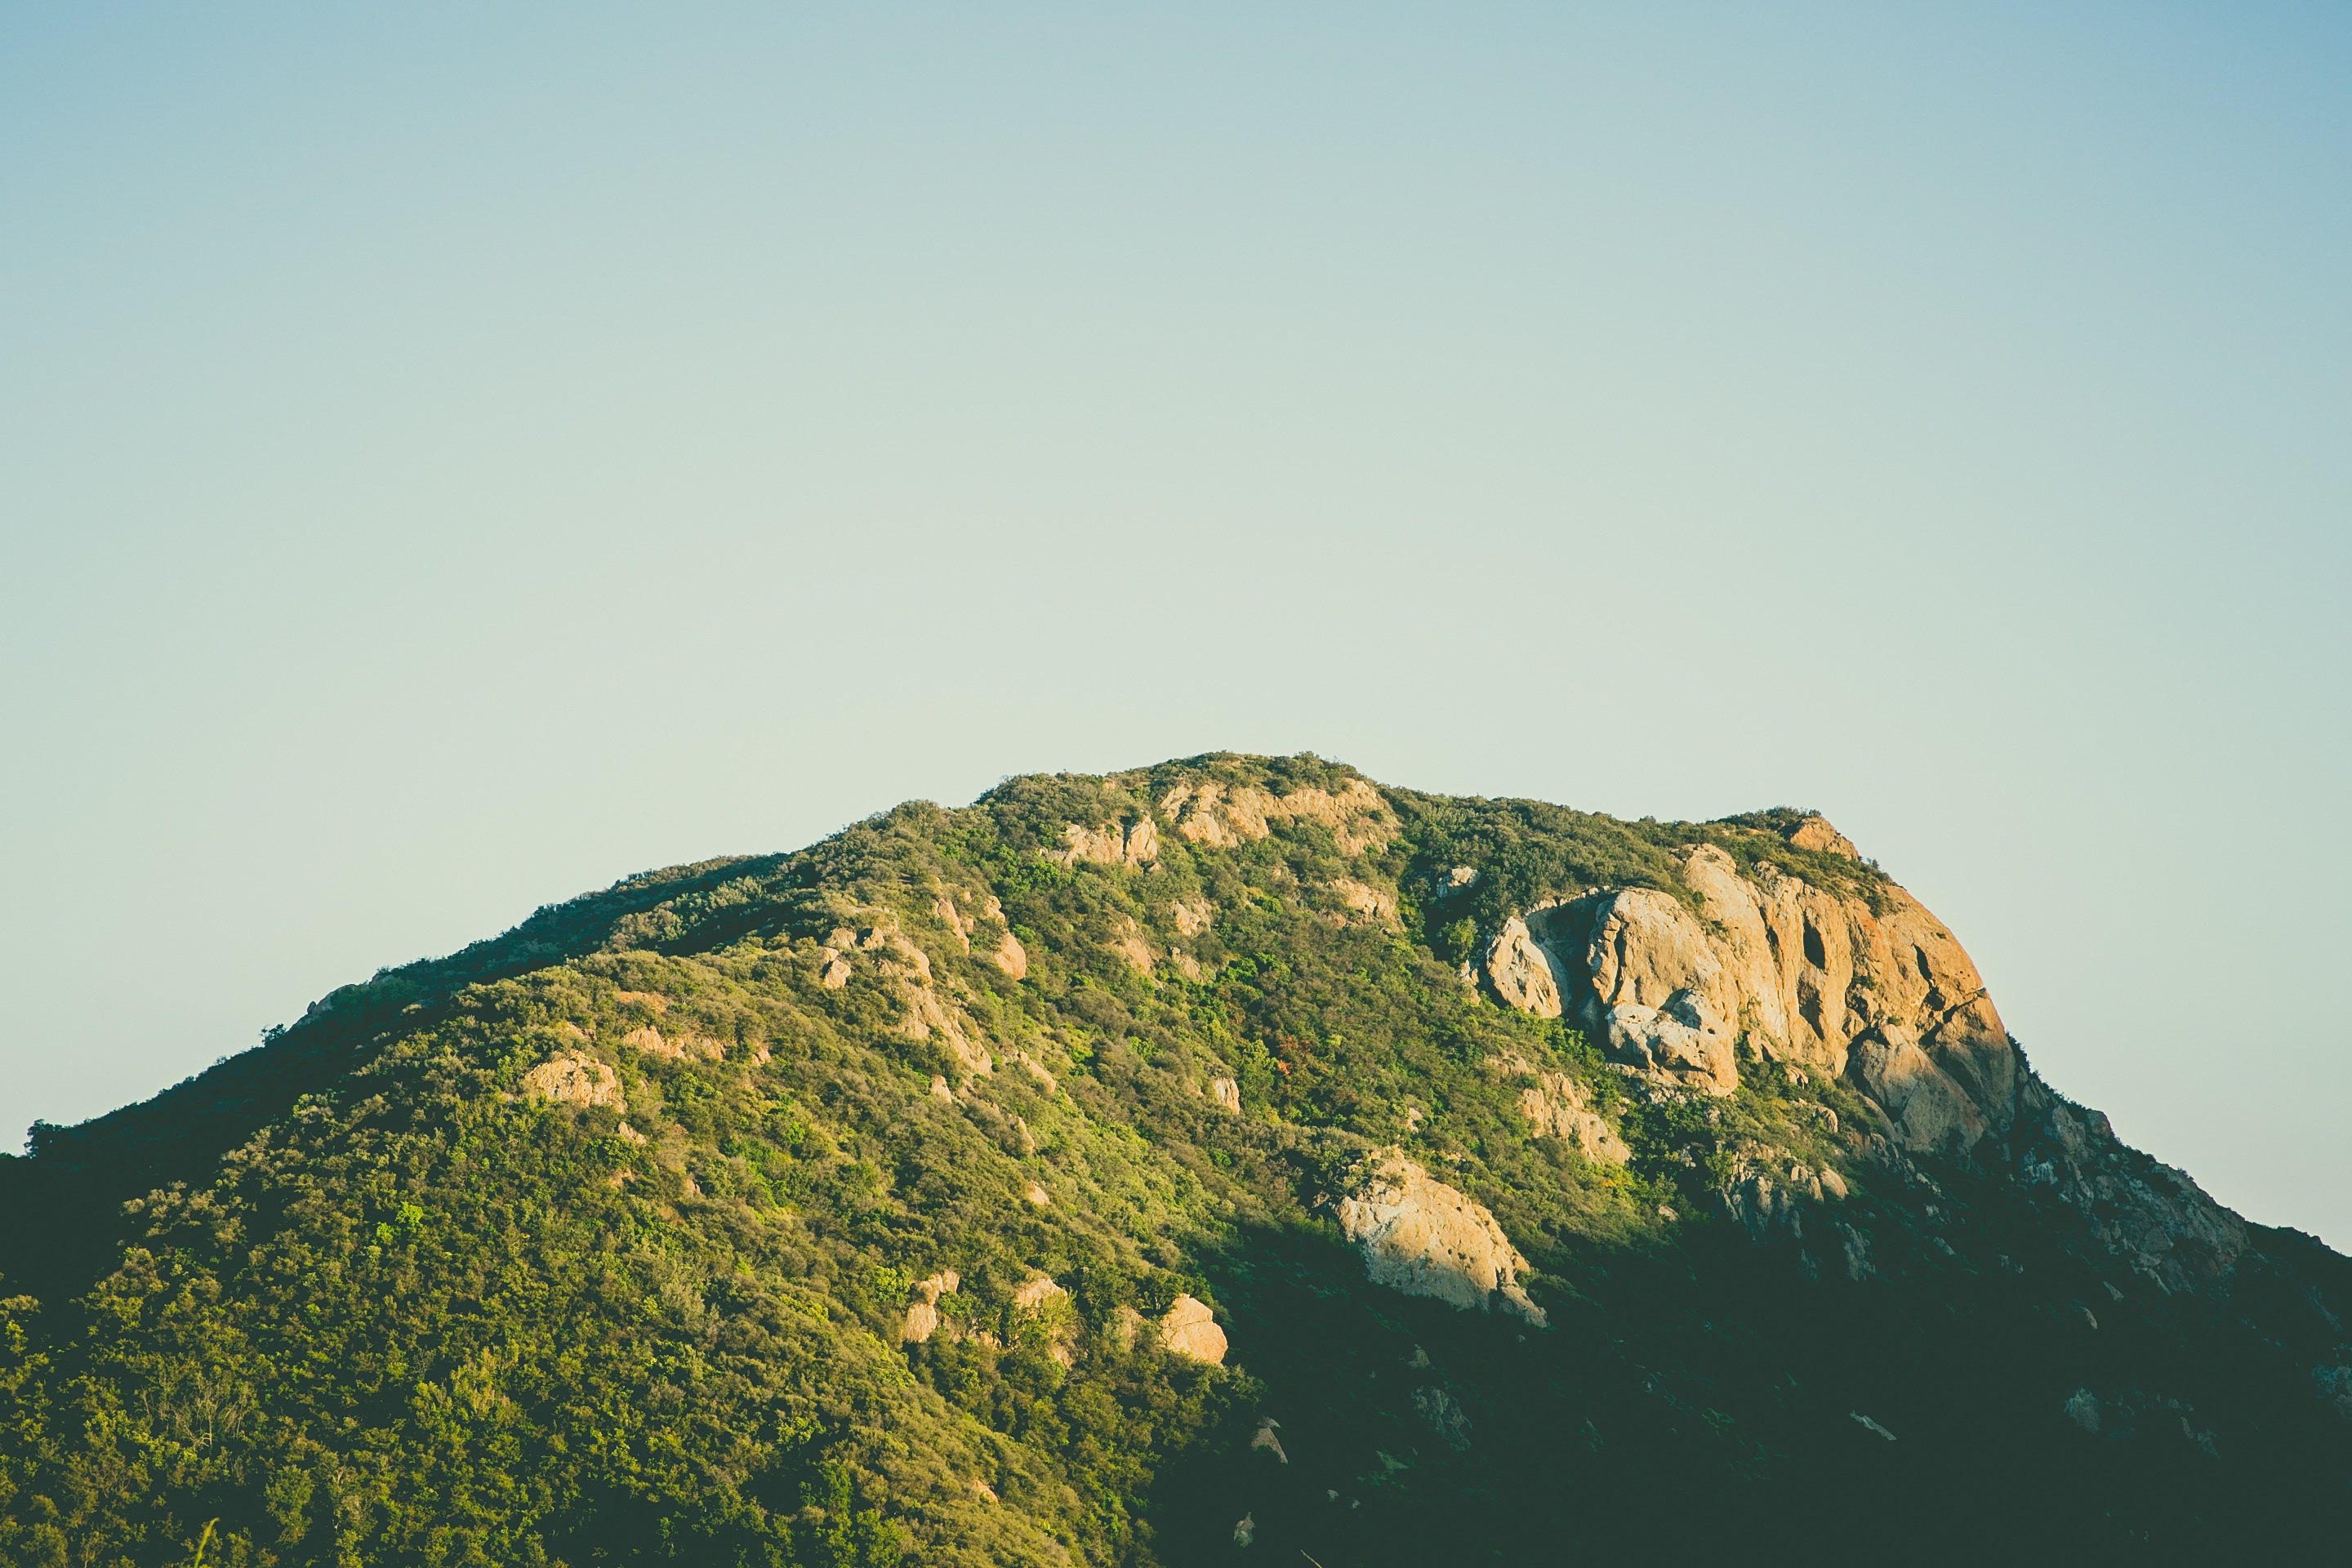
landscape, sea, coast, nature, rock, horizon, mountain, cloud, sky, sunlight, hill, mountain range, cliff, terrain, ridge, summit, alps, plateau, landform, geographical feature, atmospheric phenomenon, mountainous landforms